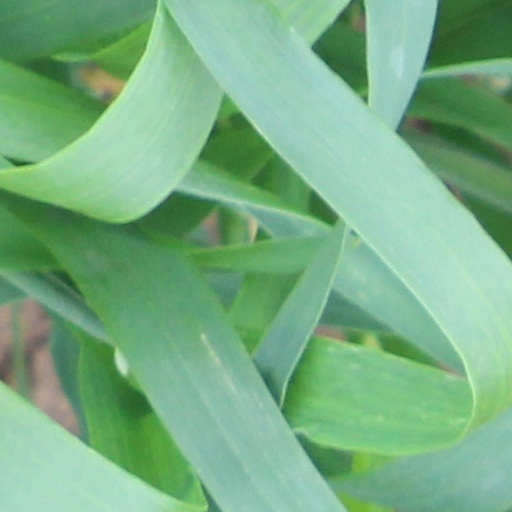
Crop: wheat